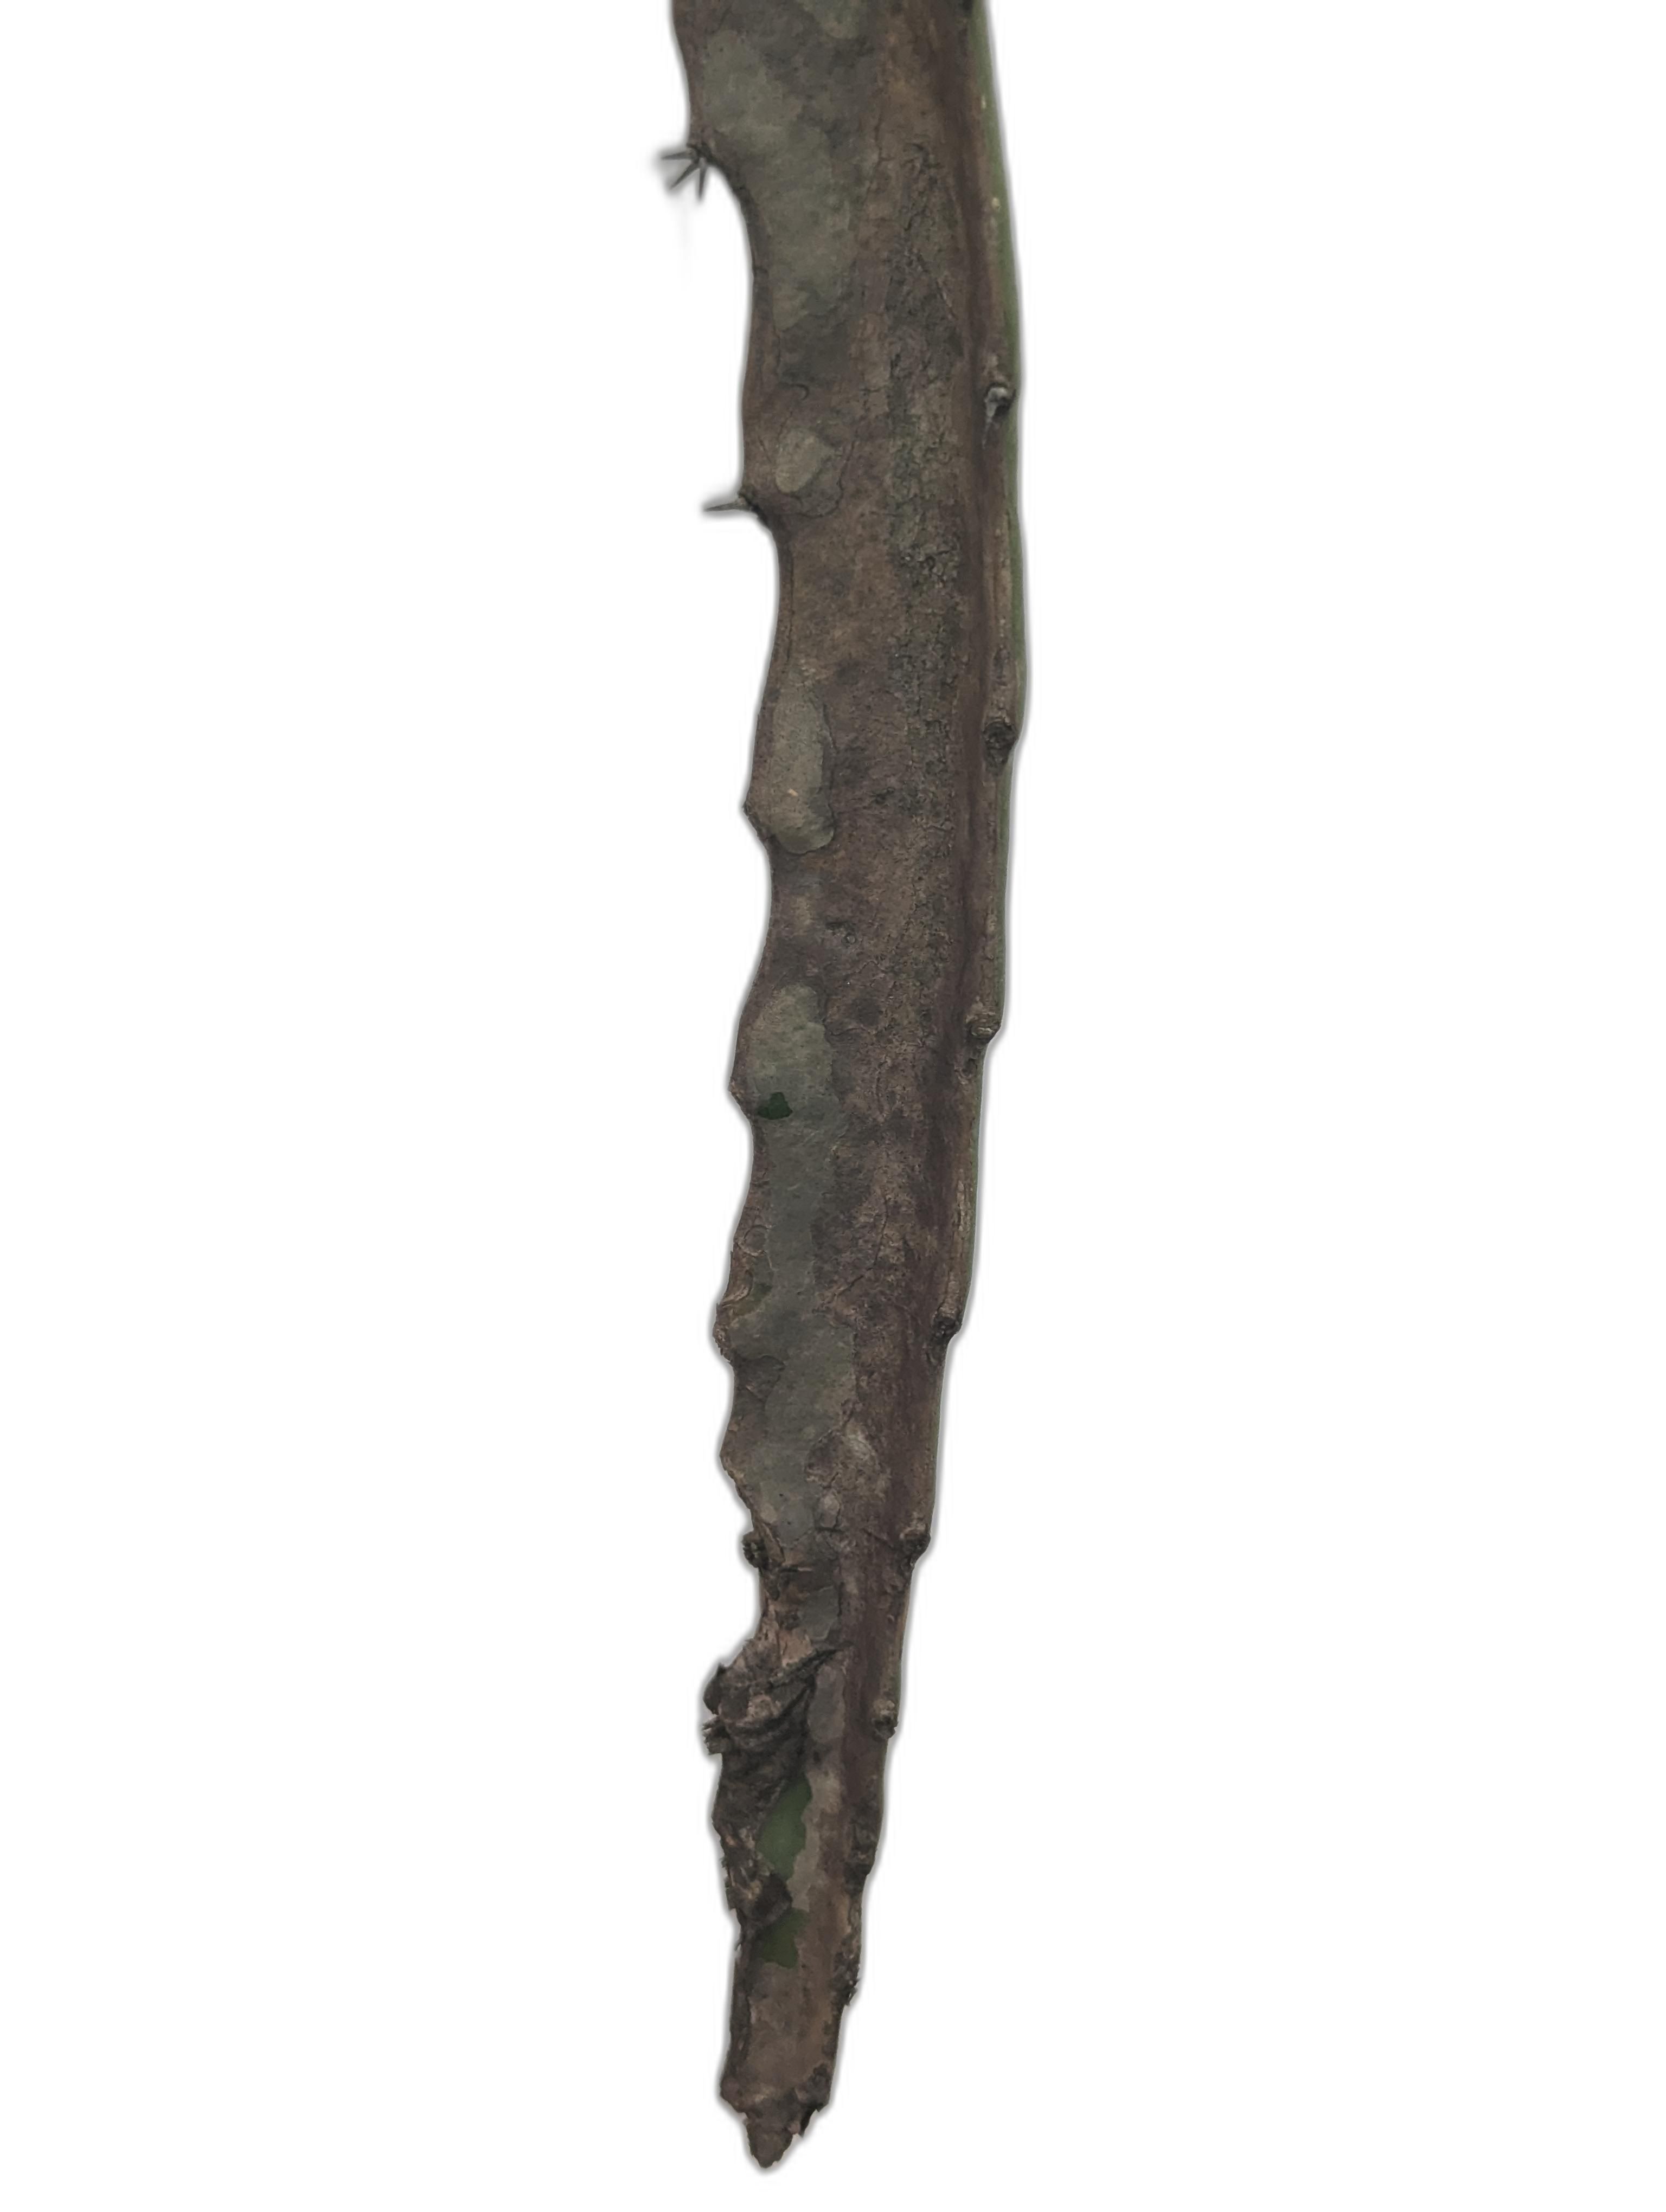
Label: Bad leaf